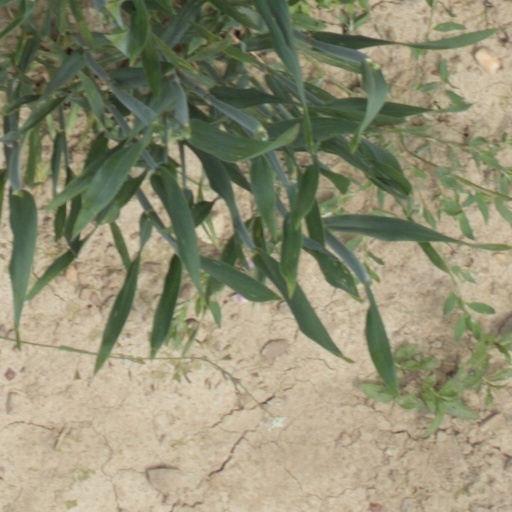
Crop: wheat